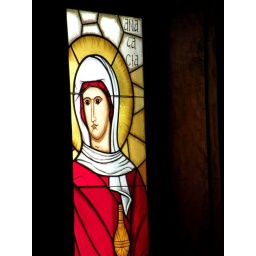
Stained glass window in the Divine Mercy Chapel at St. Anastasia